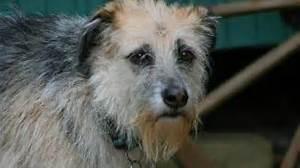
dog